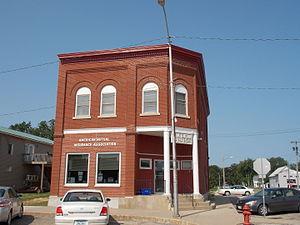
Grand Mound est une ville du comté de Clinton, en Iowa, aux États-Unis. Elle est incorporée le 11 février 1884.